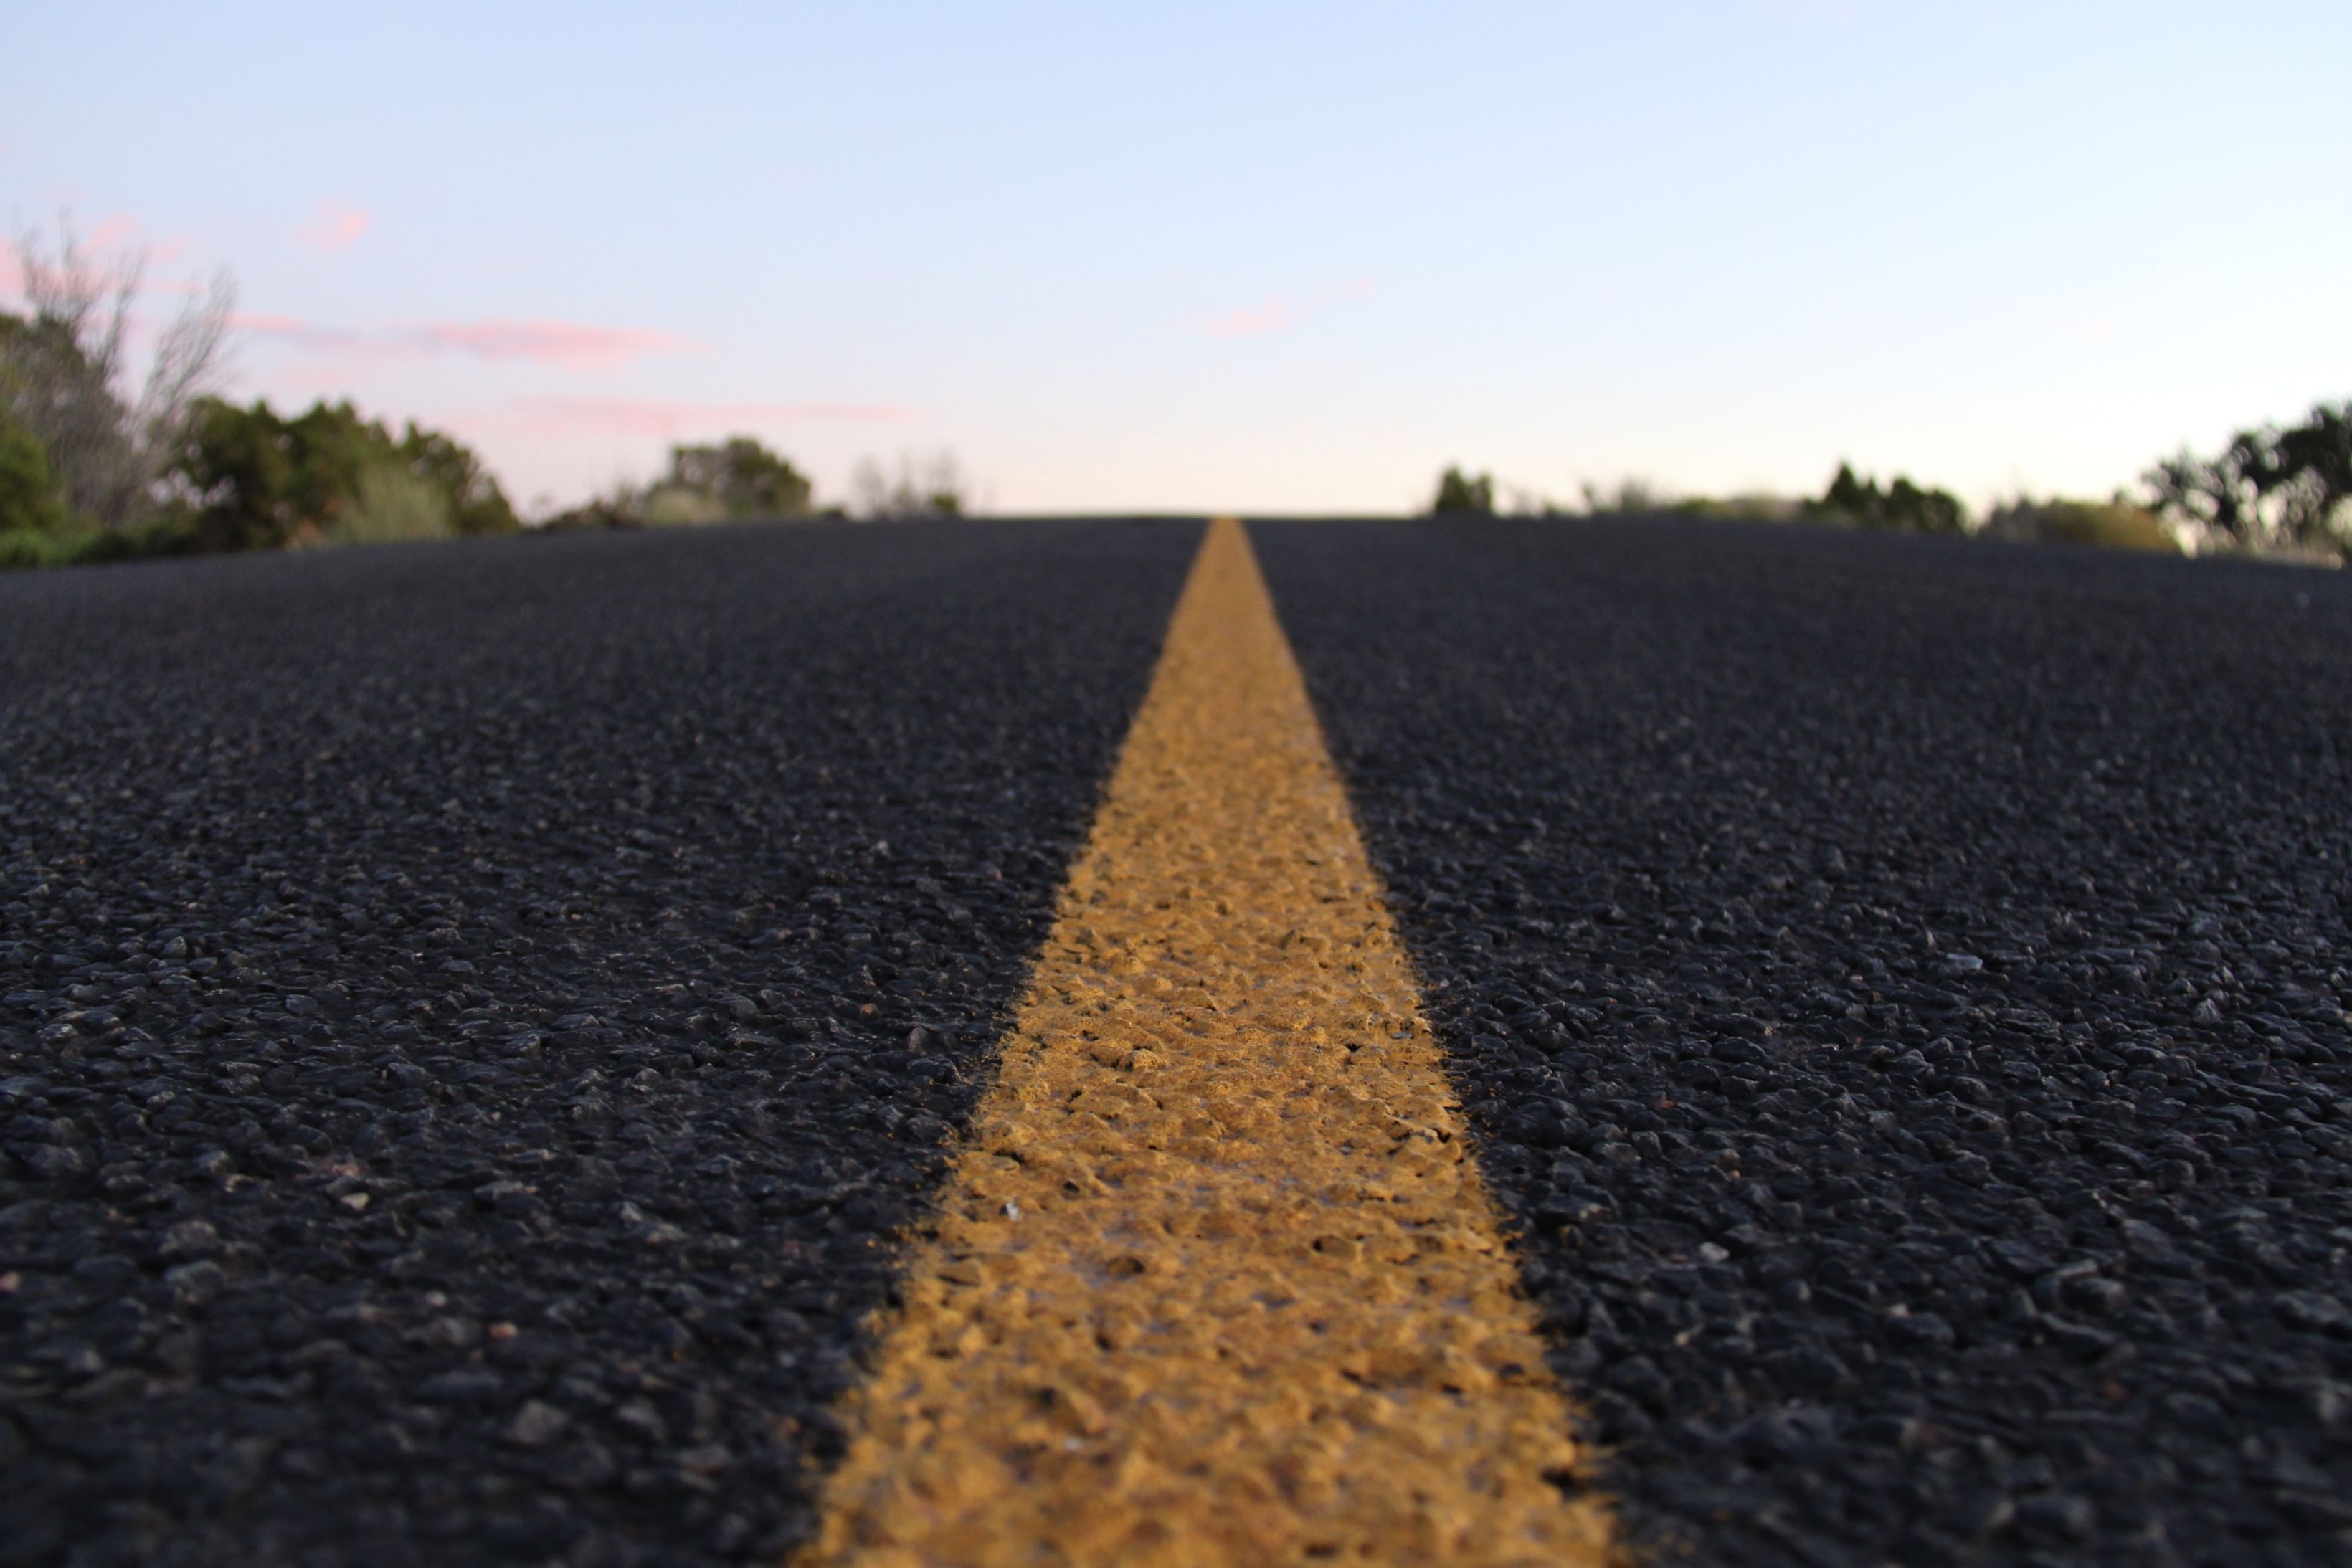
horizon, road, field, sunlight, highway, asphalt, america, soil, freedom, agriculture, infrastructure, road surface, without end